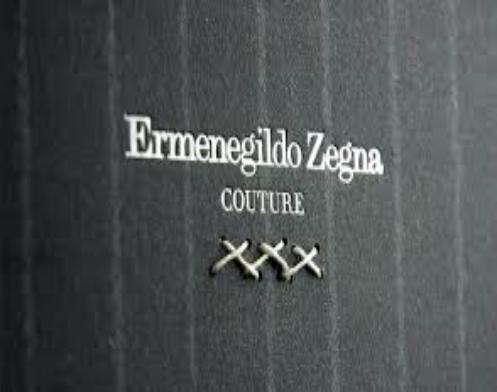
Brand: Ermenegildo Zegna
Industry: Clothes